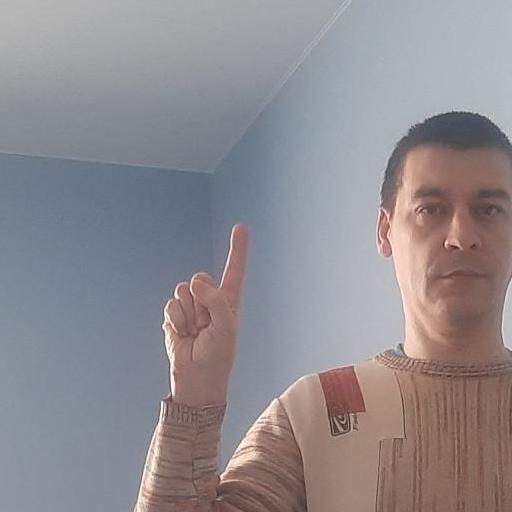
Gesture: one